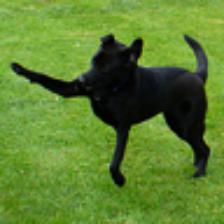
Label: NonHuman